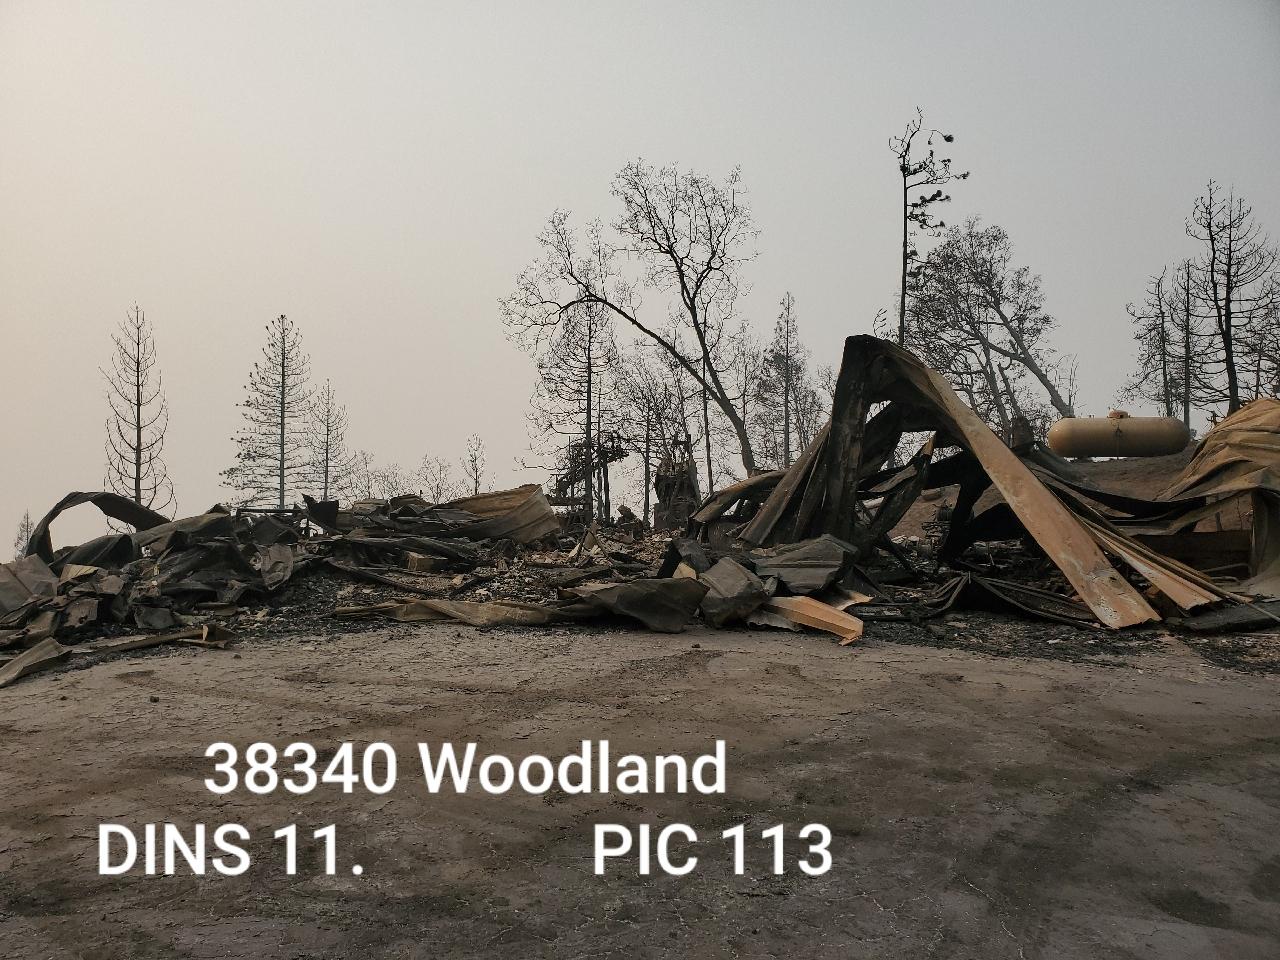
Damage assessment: destroyed